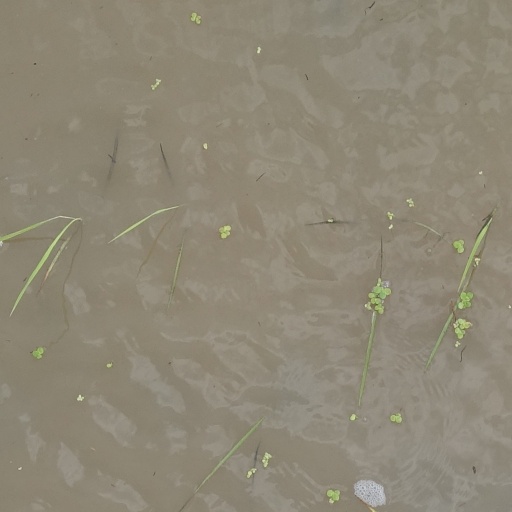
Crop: rice